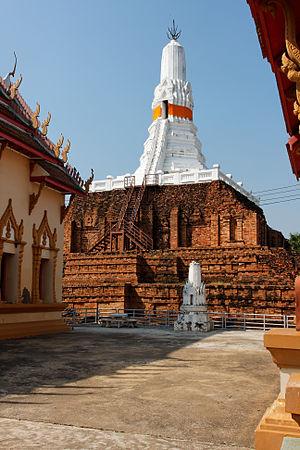
Chedi Phra Pathon est un temple Dvaravati à Nakhon Pathom, Thaïlande